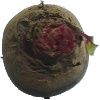
Label: Beetroot 1